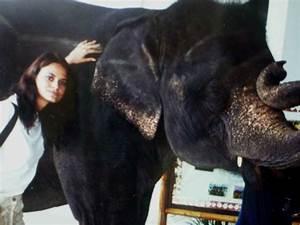
elephant